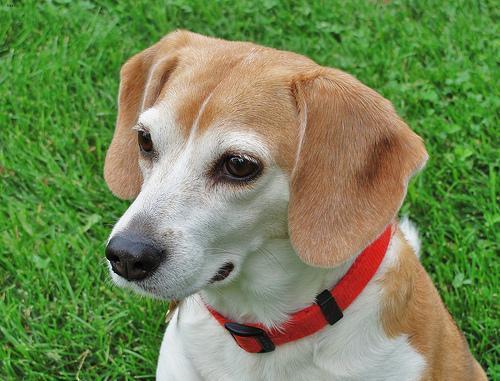
beagle